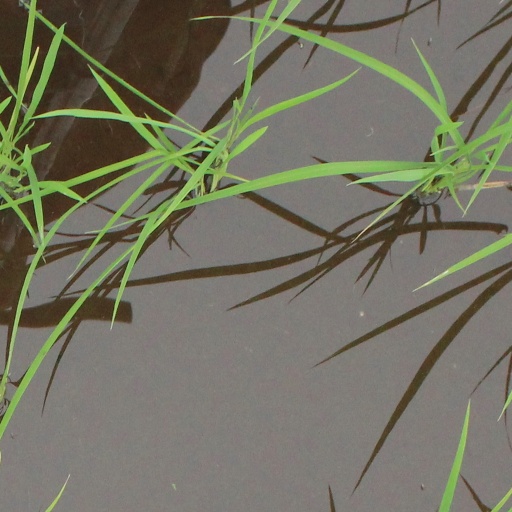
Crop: rice